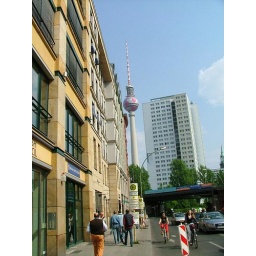
To celebrate the 2006 World Cup in Germany, a TV tower had a soccer ball added to it.